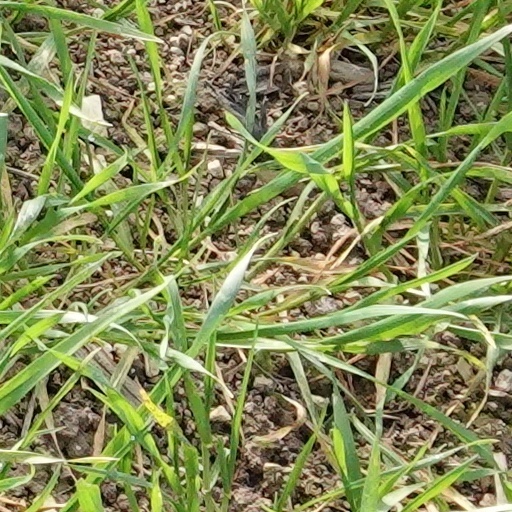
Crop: wheat